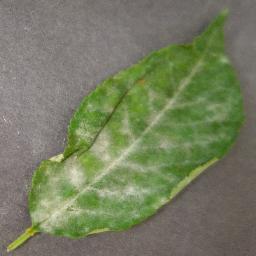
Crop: cherry
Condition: (including_sour)_powdery_mildew